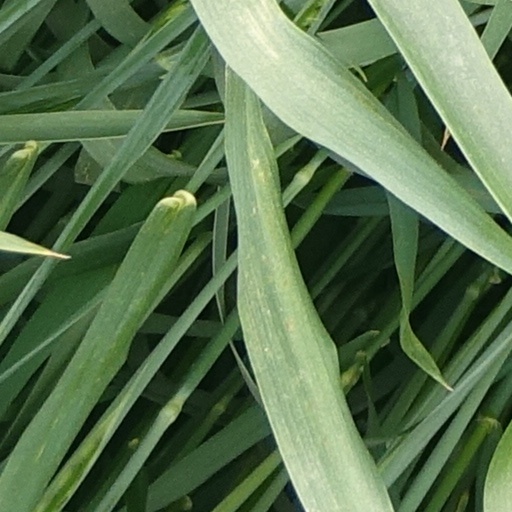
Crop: wheat